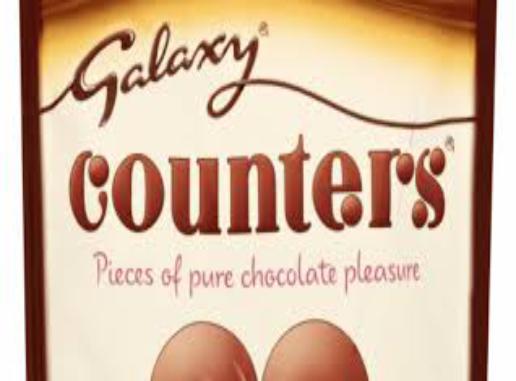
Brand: Galaxy Counters
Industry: Food